Battle of Tongues

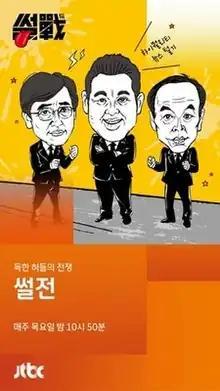
Promotional poster

Battle of Tongues is a 2013 South Korean television program starring Kim Gura, Rhyu Si-min. It airs on JTBC on Thursday at 22:50 beginning 21February 2013.